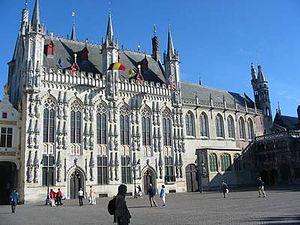
L' hôtel de ville de Bruges se trouve sur la place du Bourg, à Bruges, et a été construit autour de 1400.